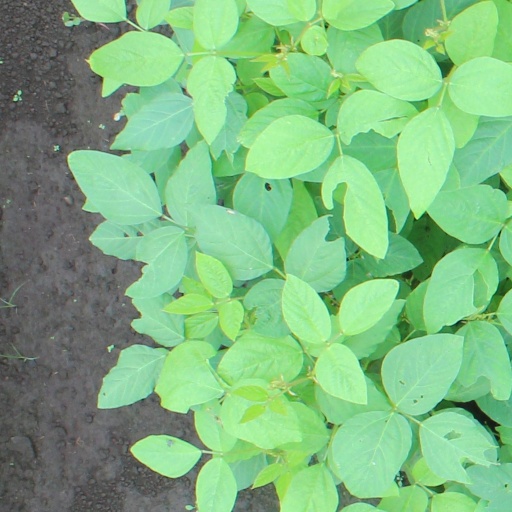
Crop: soybean